Tutelary deity

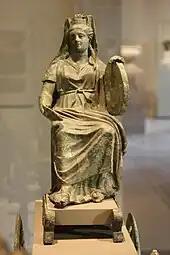
The mural crown of Cybele represents the walls of the city she protects

Tutelary deities who guard and preserve a place or a person are fundamental to ancient Roman religion. The tutelary deity of a man was his Genius, that of a woman her Juno. In the Imperial era, the Genius of the Emperor was a focus of Imperial cult. An emperor might also adopt a major deity as his personal patron or tutelary, as Augustus did Apollo. Precedents for claiming the personal protection of a deity were established in the Republican era, when for instance the Roman dictator Sulla advertised the goddess Victory as his tutelary by holding public games "(ludi)" in her honor.